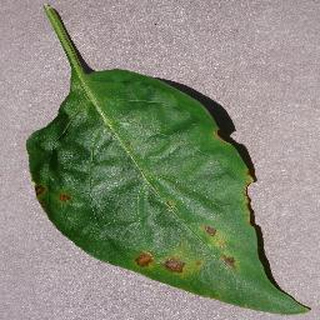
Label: bell_pepper_bacterial_spot